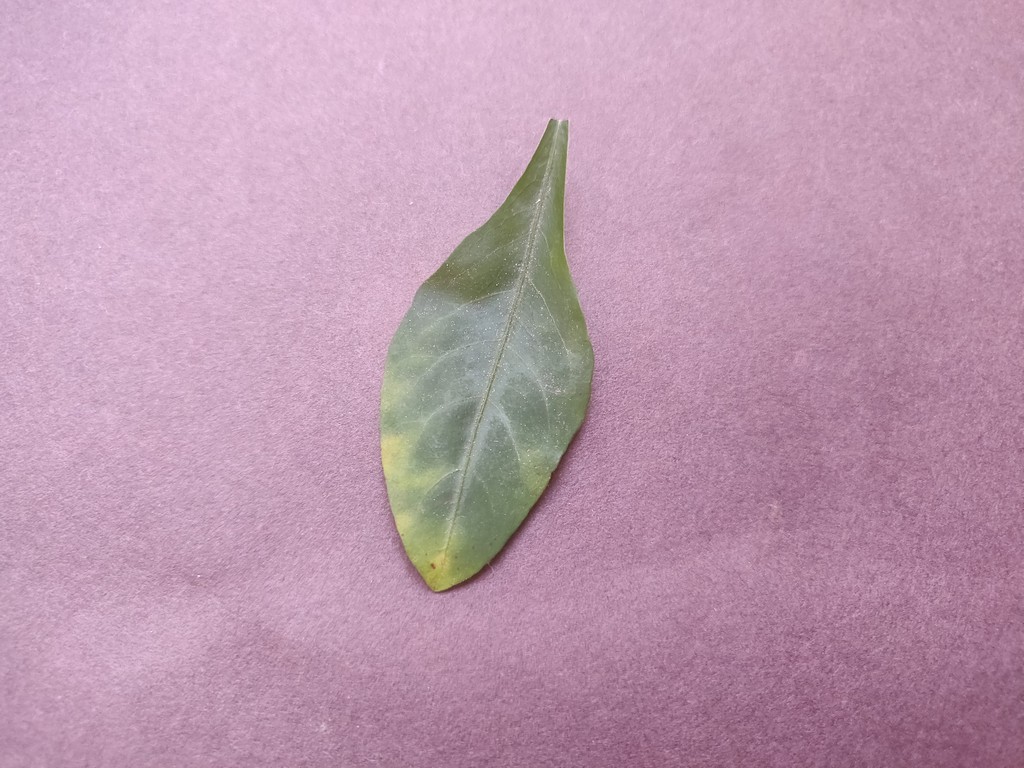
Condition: Unhealthy
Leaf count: single
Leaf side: front